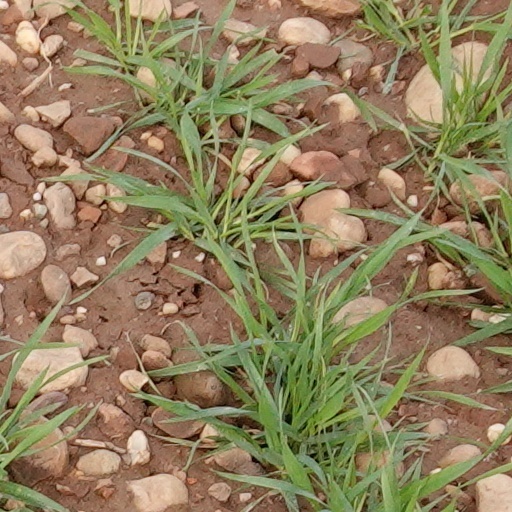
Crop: wheat